Romanian Volunteer Corps in Russia

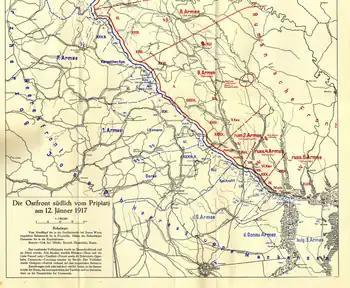
The Romanian front in January 1917

In July 1917, Corps offices in Kiev circulated the first issue of a recruitment gazette, "România Mare" ("Greater Romania"), which became the essential component of its propaganda effort in Russia. It was a new edition of the Bucharest gazette founded by Voicu Nițescu, and, in this new form, was managed by a team of pro-union activists: the Transylvanians Sever Bocu, Ghiță Popp, Iosif Șchiopu and the Bukovinian Filaret Doboș. "România Mare" was successful, despite the fact that only between 3,000 and 5,000 copies were published per issue.